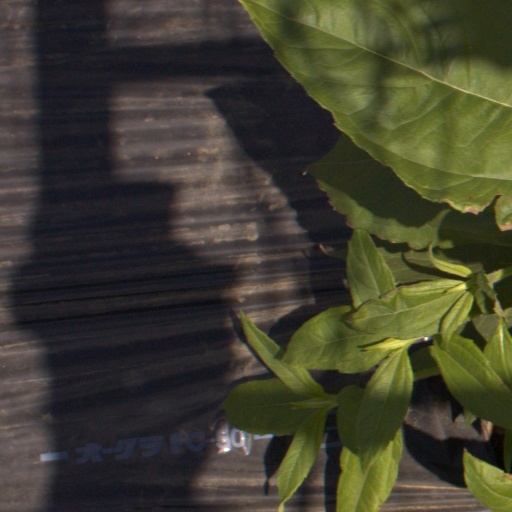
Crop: Jerusalem artichoke